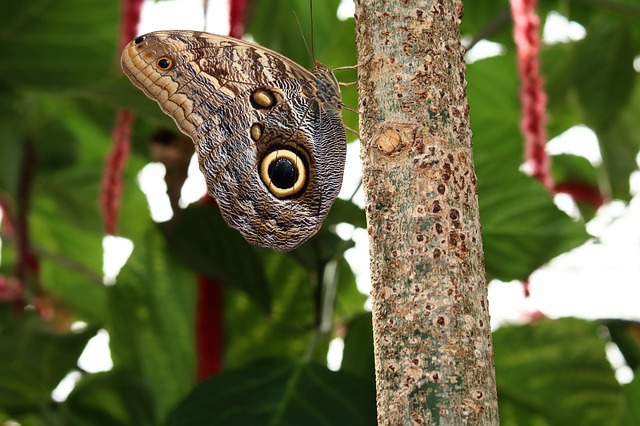
Label: farfalla